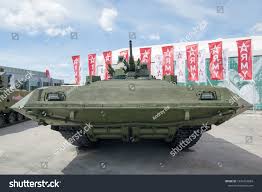
Label: BMP-T15